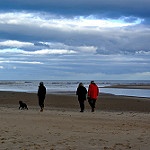
Label: sea